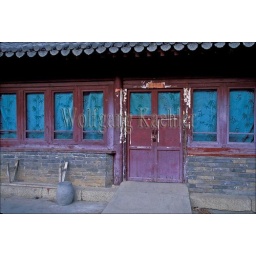
China, near beijing, small village, house, door and windows